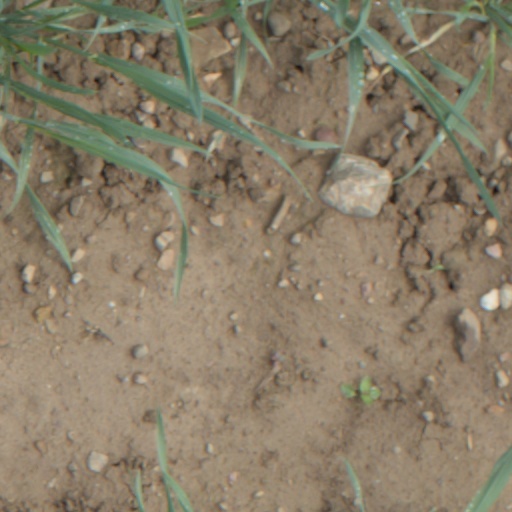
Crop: wheat